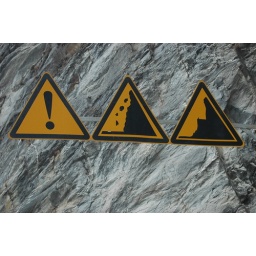
the signs say it all on this road in tiger leaping gorge